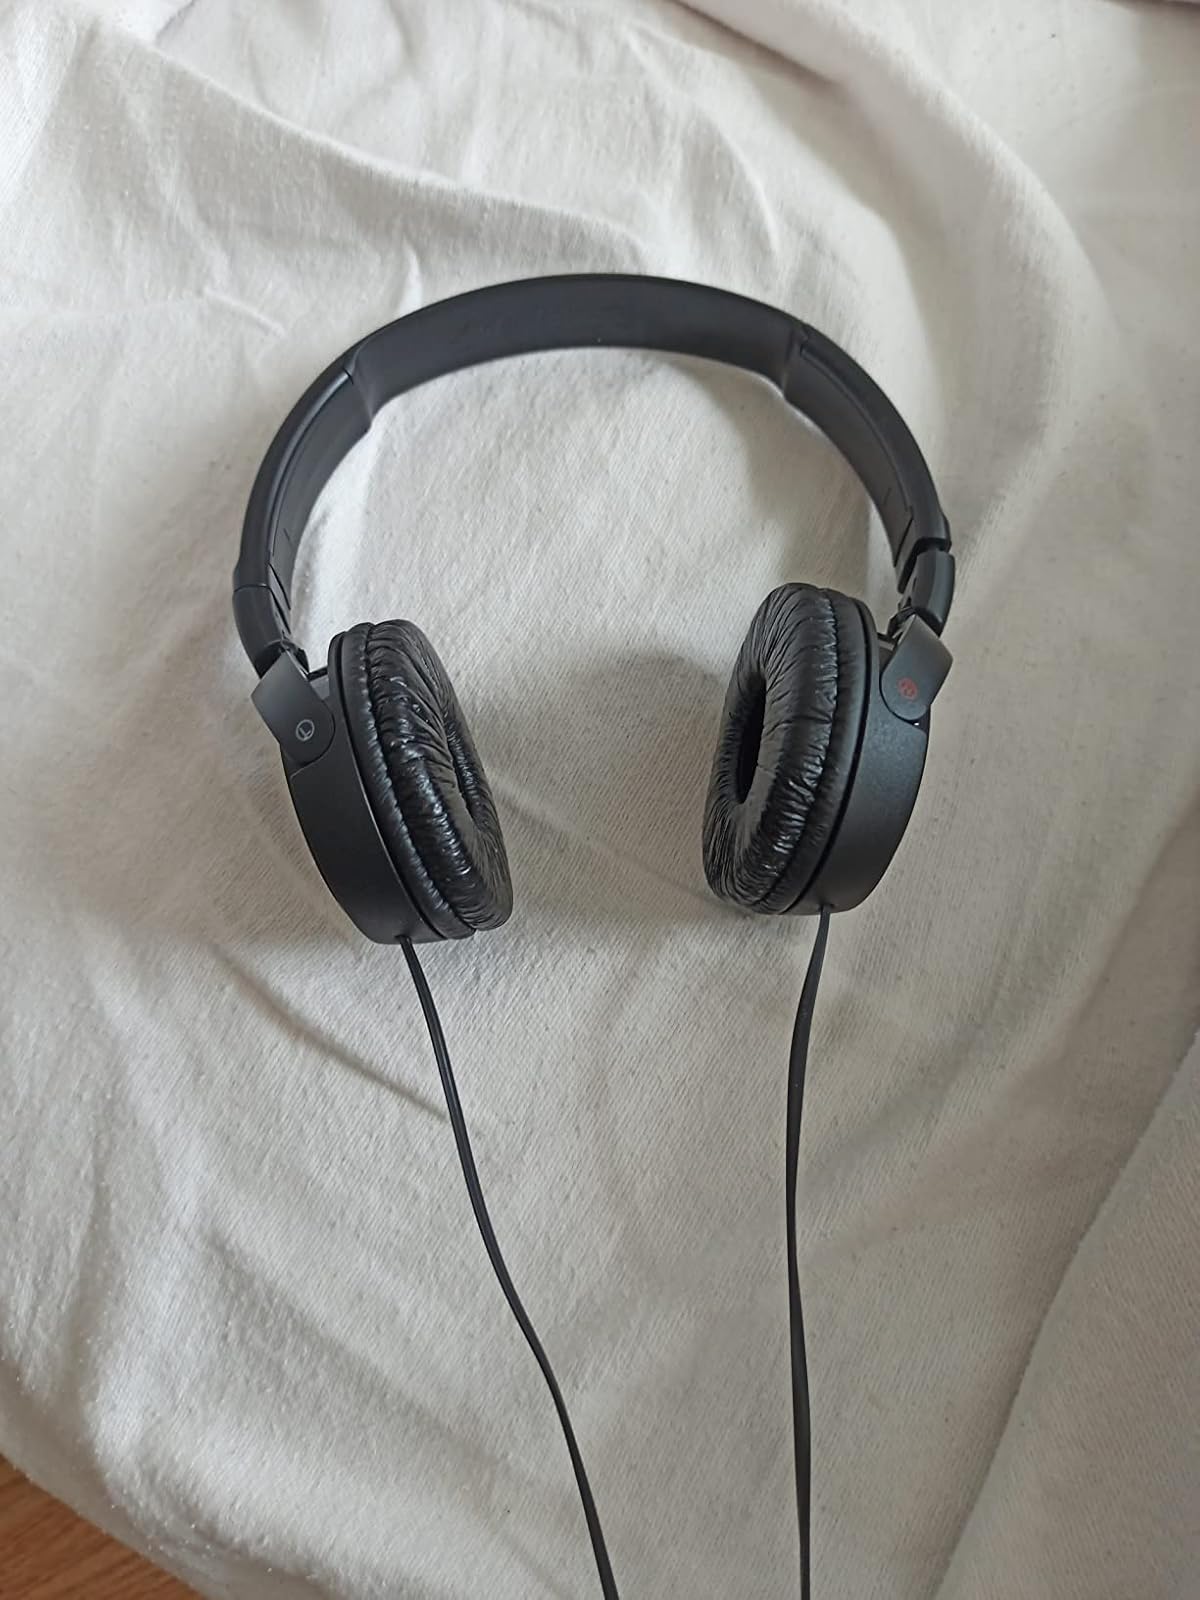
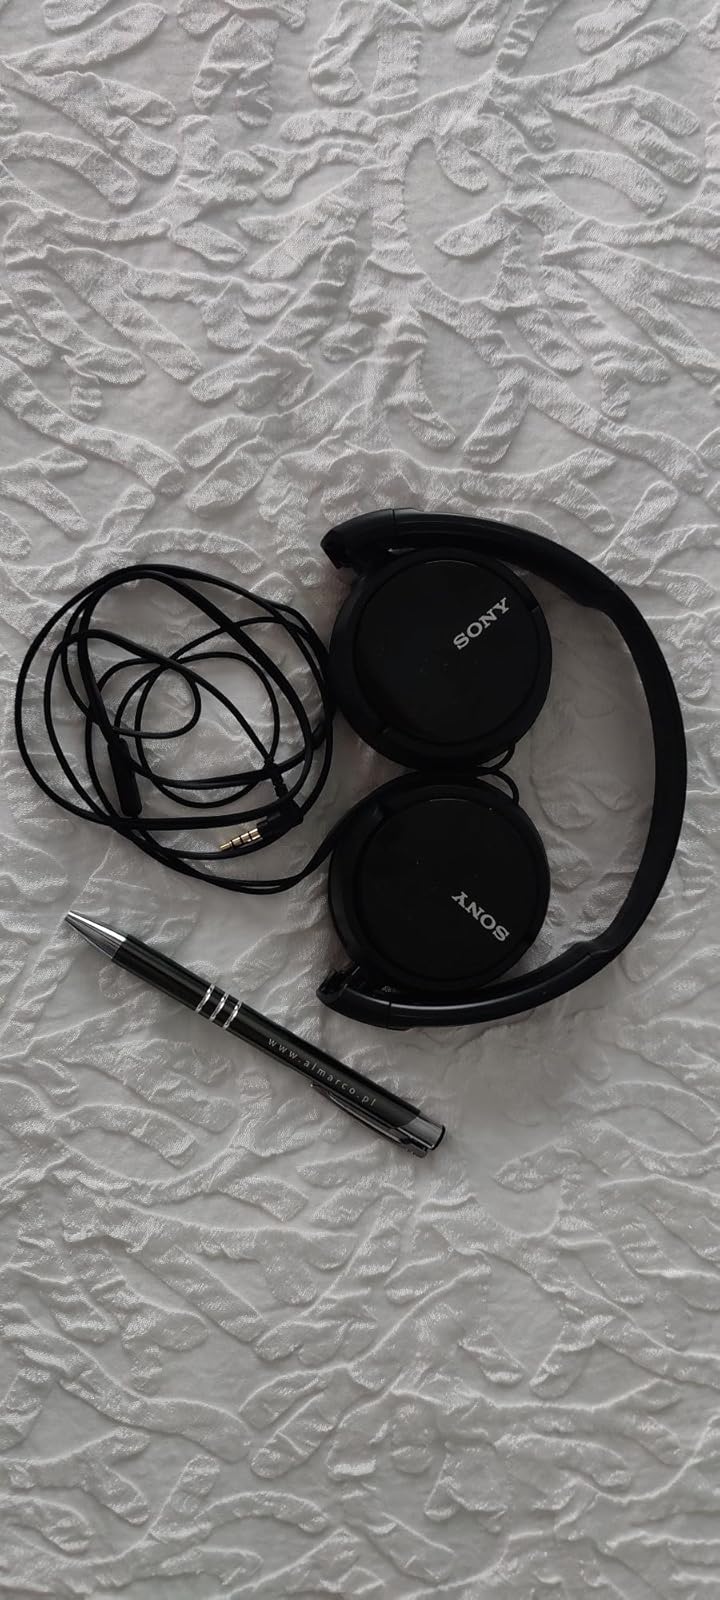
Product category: headphones
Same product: no